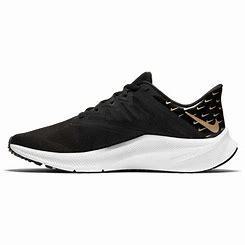
Brand: Nike
Model: Quest 3